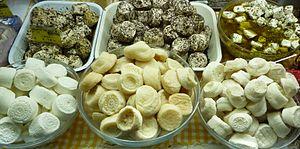
La ġbejna est un fromage traditionnel maltais fabriqué à partir de lait de brebis - ġbejna t'Għawdex - fromagette de Gozo, ou de chèvre dans le reste de l'archipel. La fabrication industrielle est de plus en plus réalisée avec du lait de vache.
Historiquement, la cuisine maltaise est une cuisine insulaire faite à base de produits locaux. Cependant, de tous temps, des échanges ou des importations ont permis d'en diversifier les composants. C’est aussi une cuisine typiquement méditerranéenne. Le caractère insulaire se remarque dans l’utilisation de poissons et de produits frais et de saison. Le caractère méditerranéen se retrouve dans l’influence de la cuisine italienne, notamment sicilienne mais aussi arabe, entre autres tunisienne. La longue occupation britannique n’a pas manqué non plus d'imprimer sa marque. L’ouverture au tourisme a apporté sur l’île des cuisines internationales comme les cuisines chinoise, indienne, japonaise etc. mais aussi le food américain. L’intensification des échanges commerciaux européens et internationaux rend disponibles des produits jusqu’alors inconnus ou inhabituels.